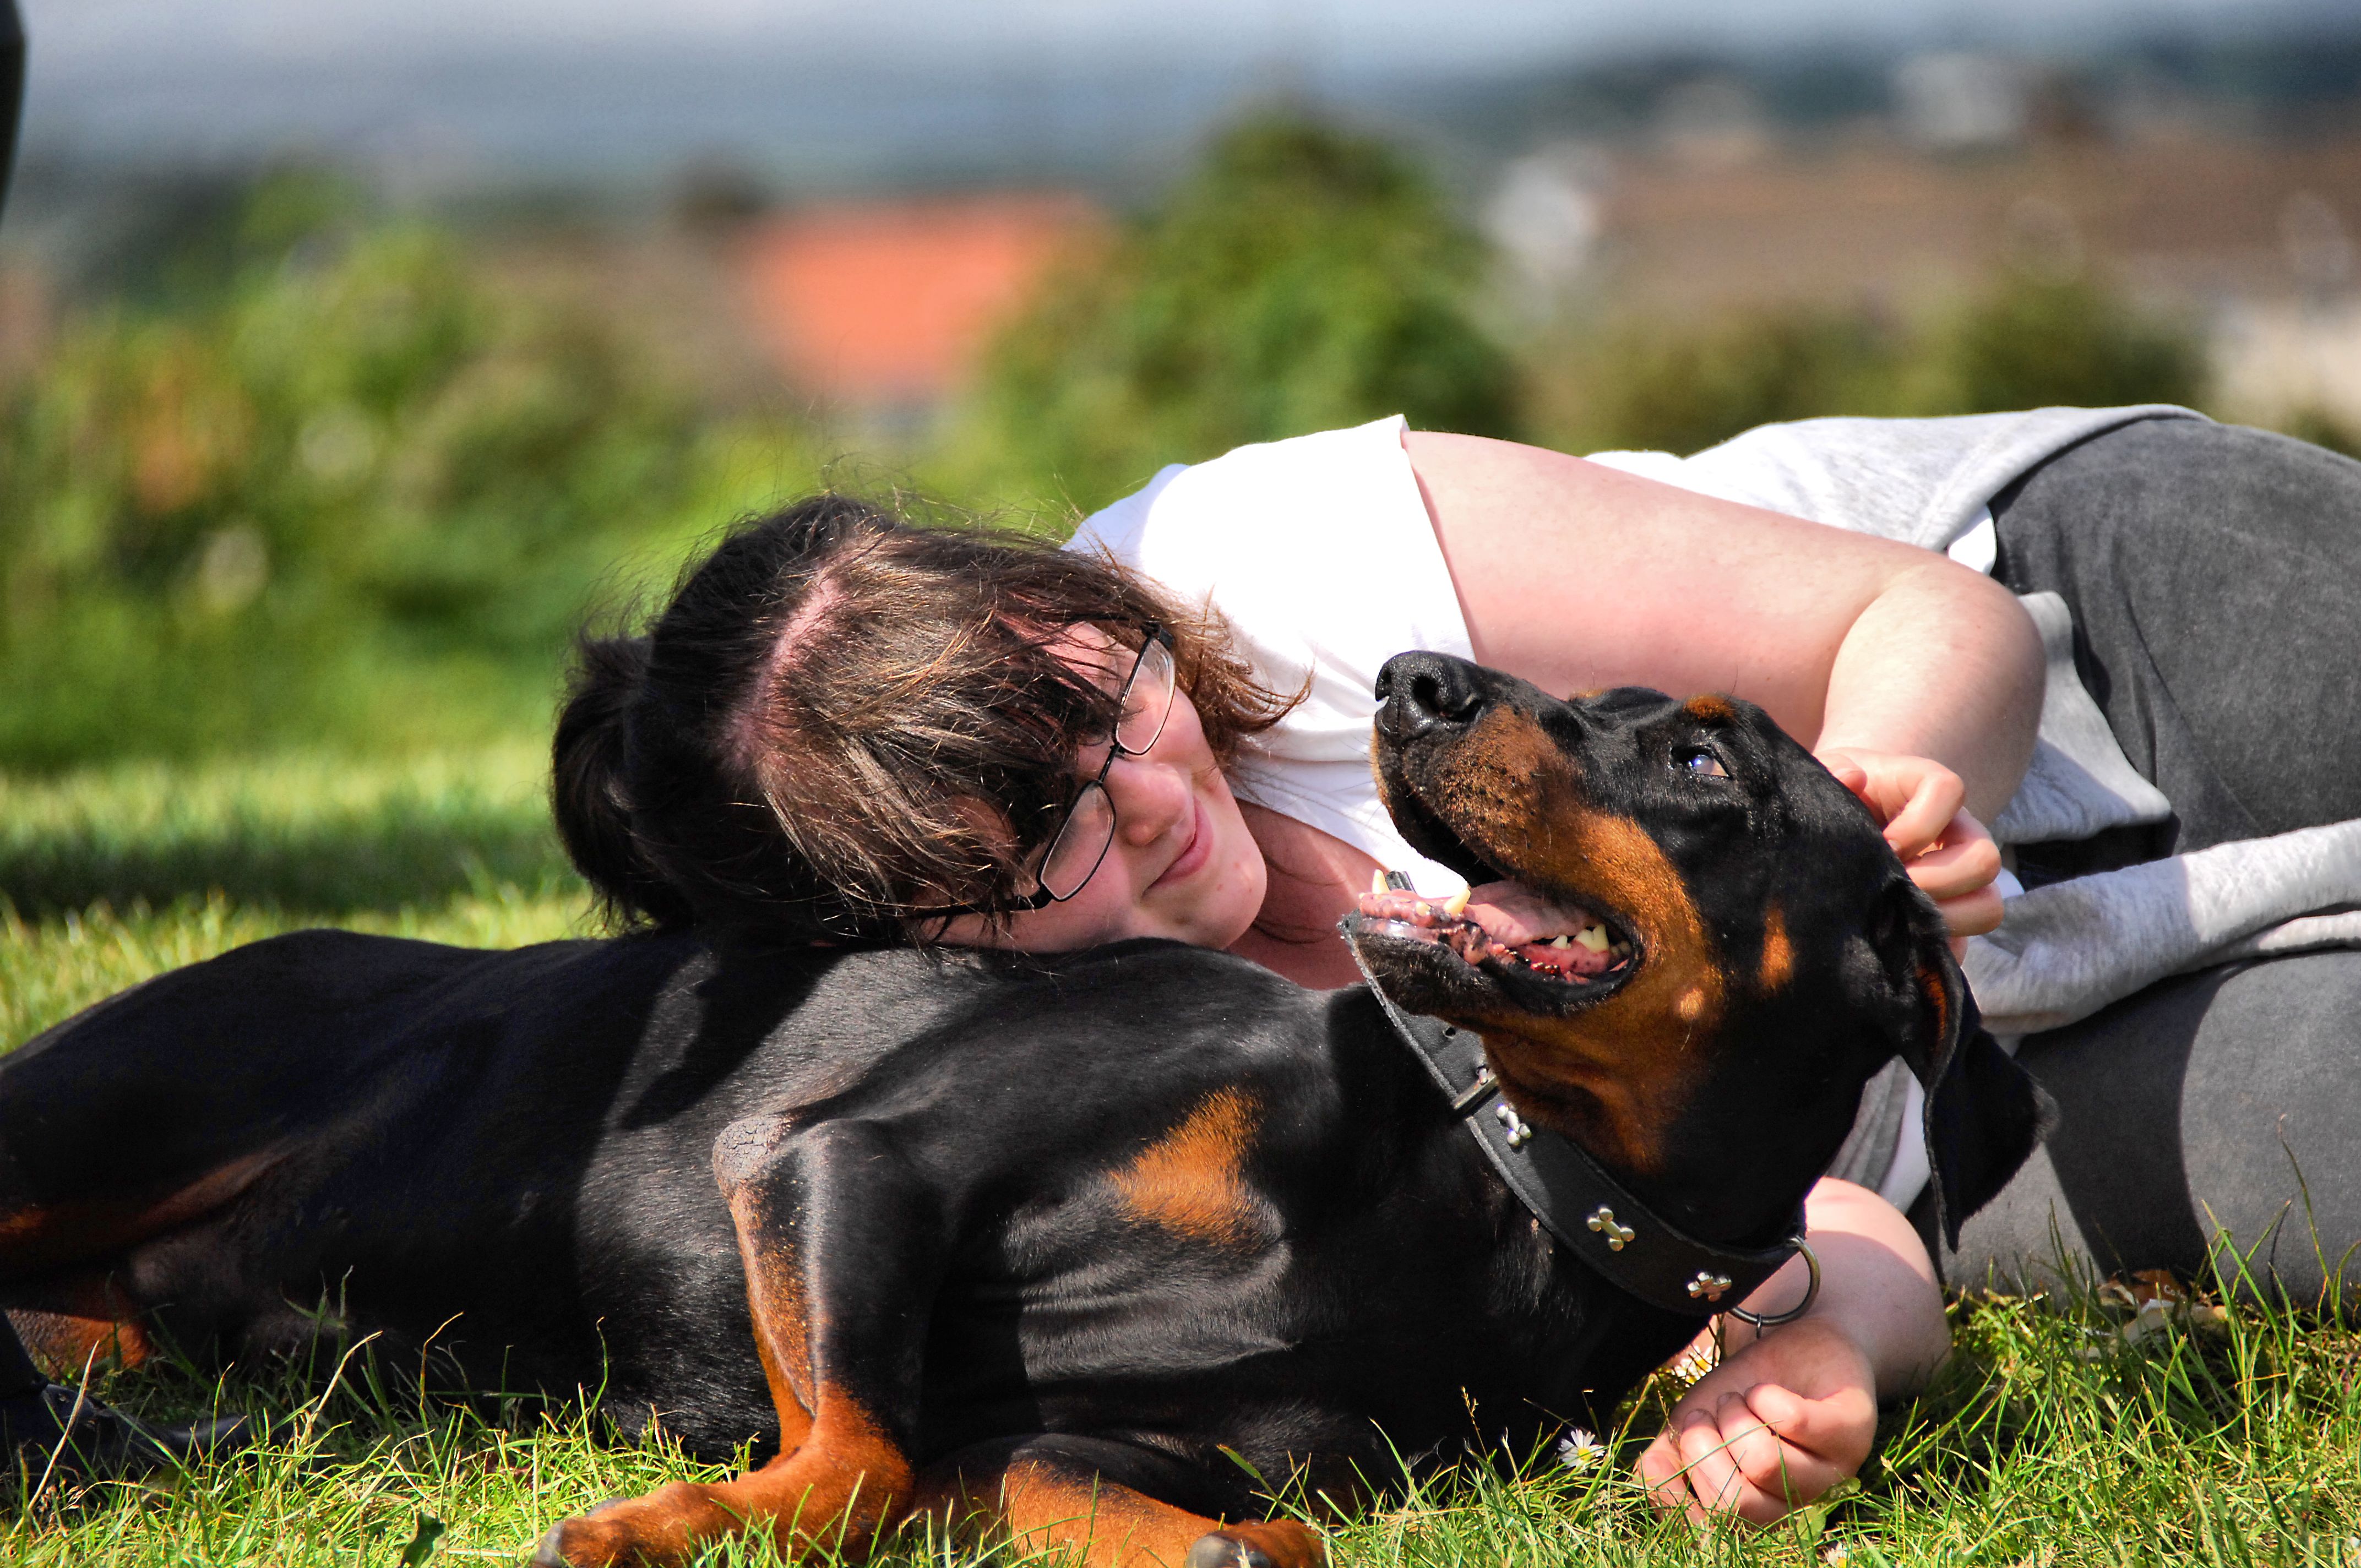
puppy, dog, mammal, vertebrate, nikonflickraward, supershot, stevenston, thegalaxy, doberman, 18300mmf3556gvrii, rottweiler, dog like mammal